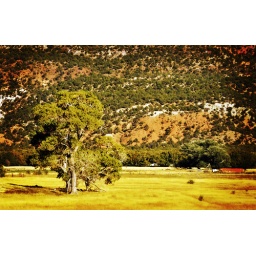
tree around kolob area field